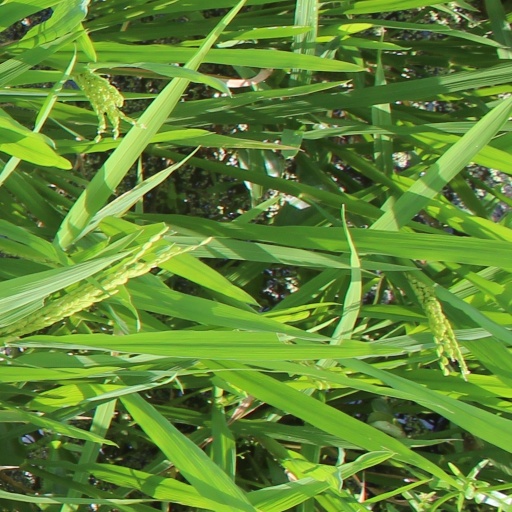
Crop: rice